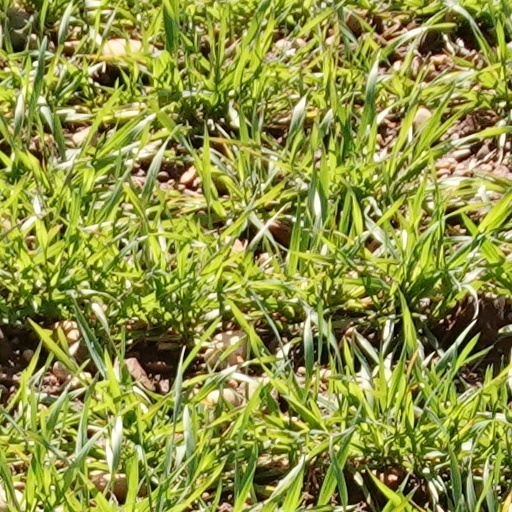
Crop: wheat